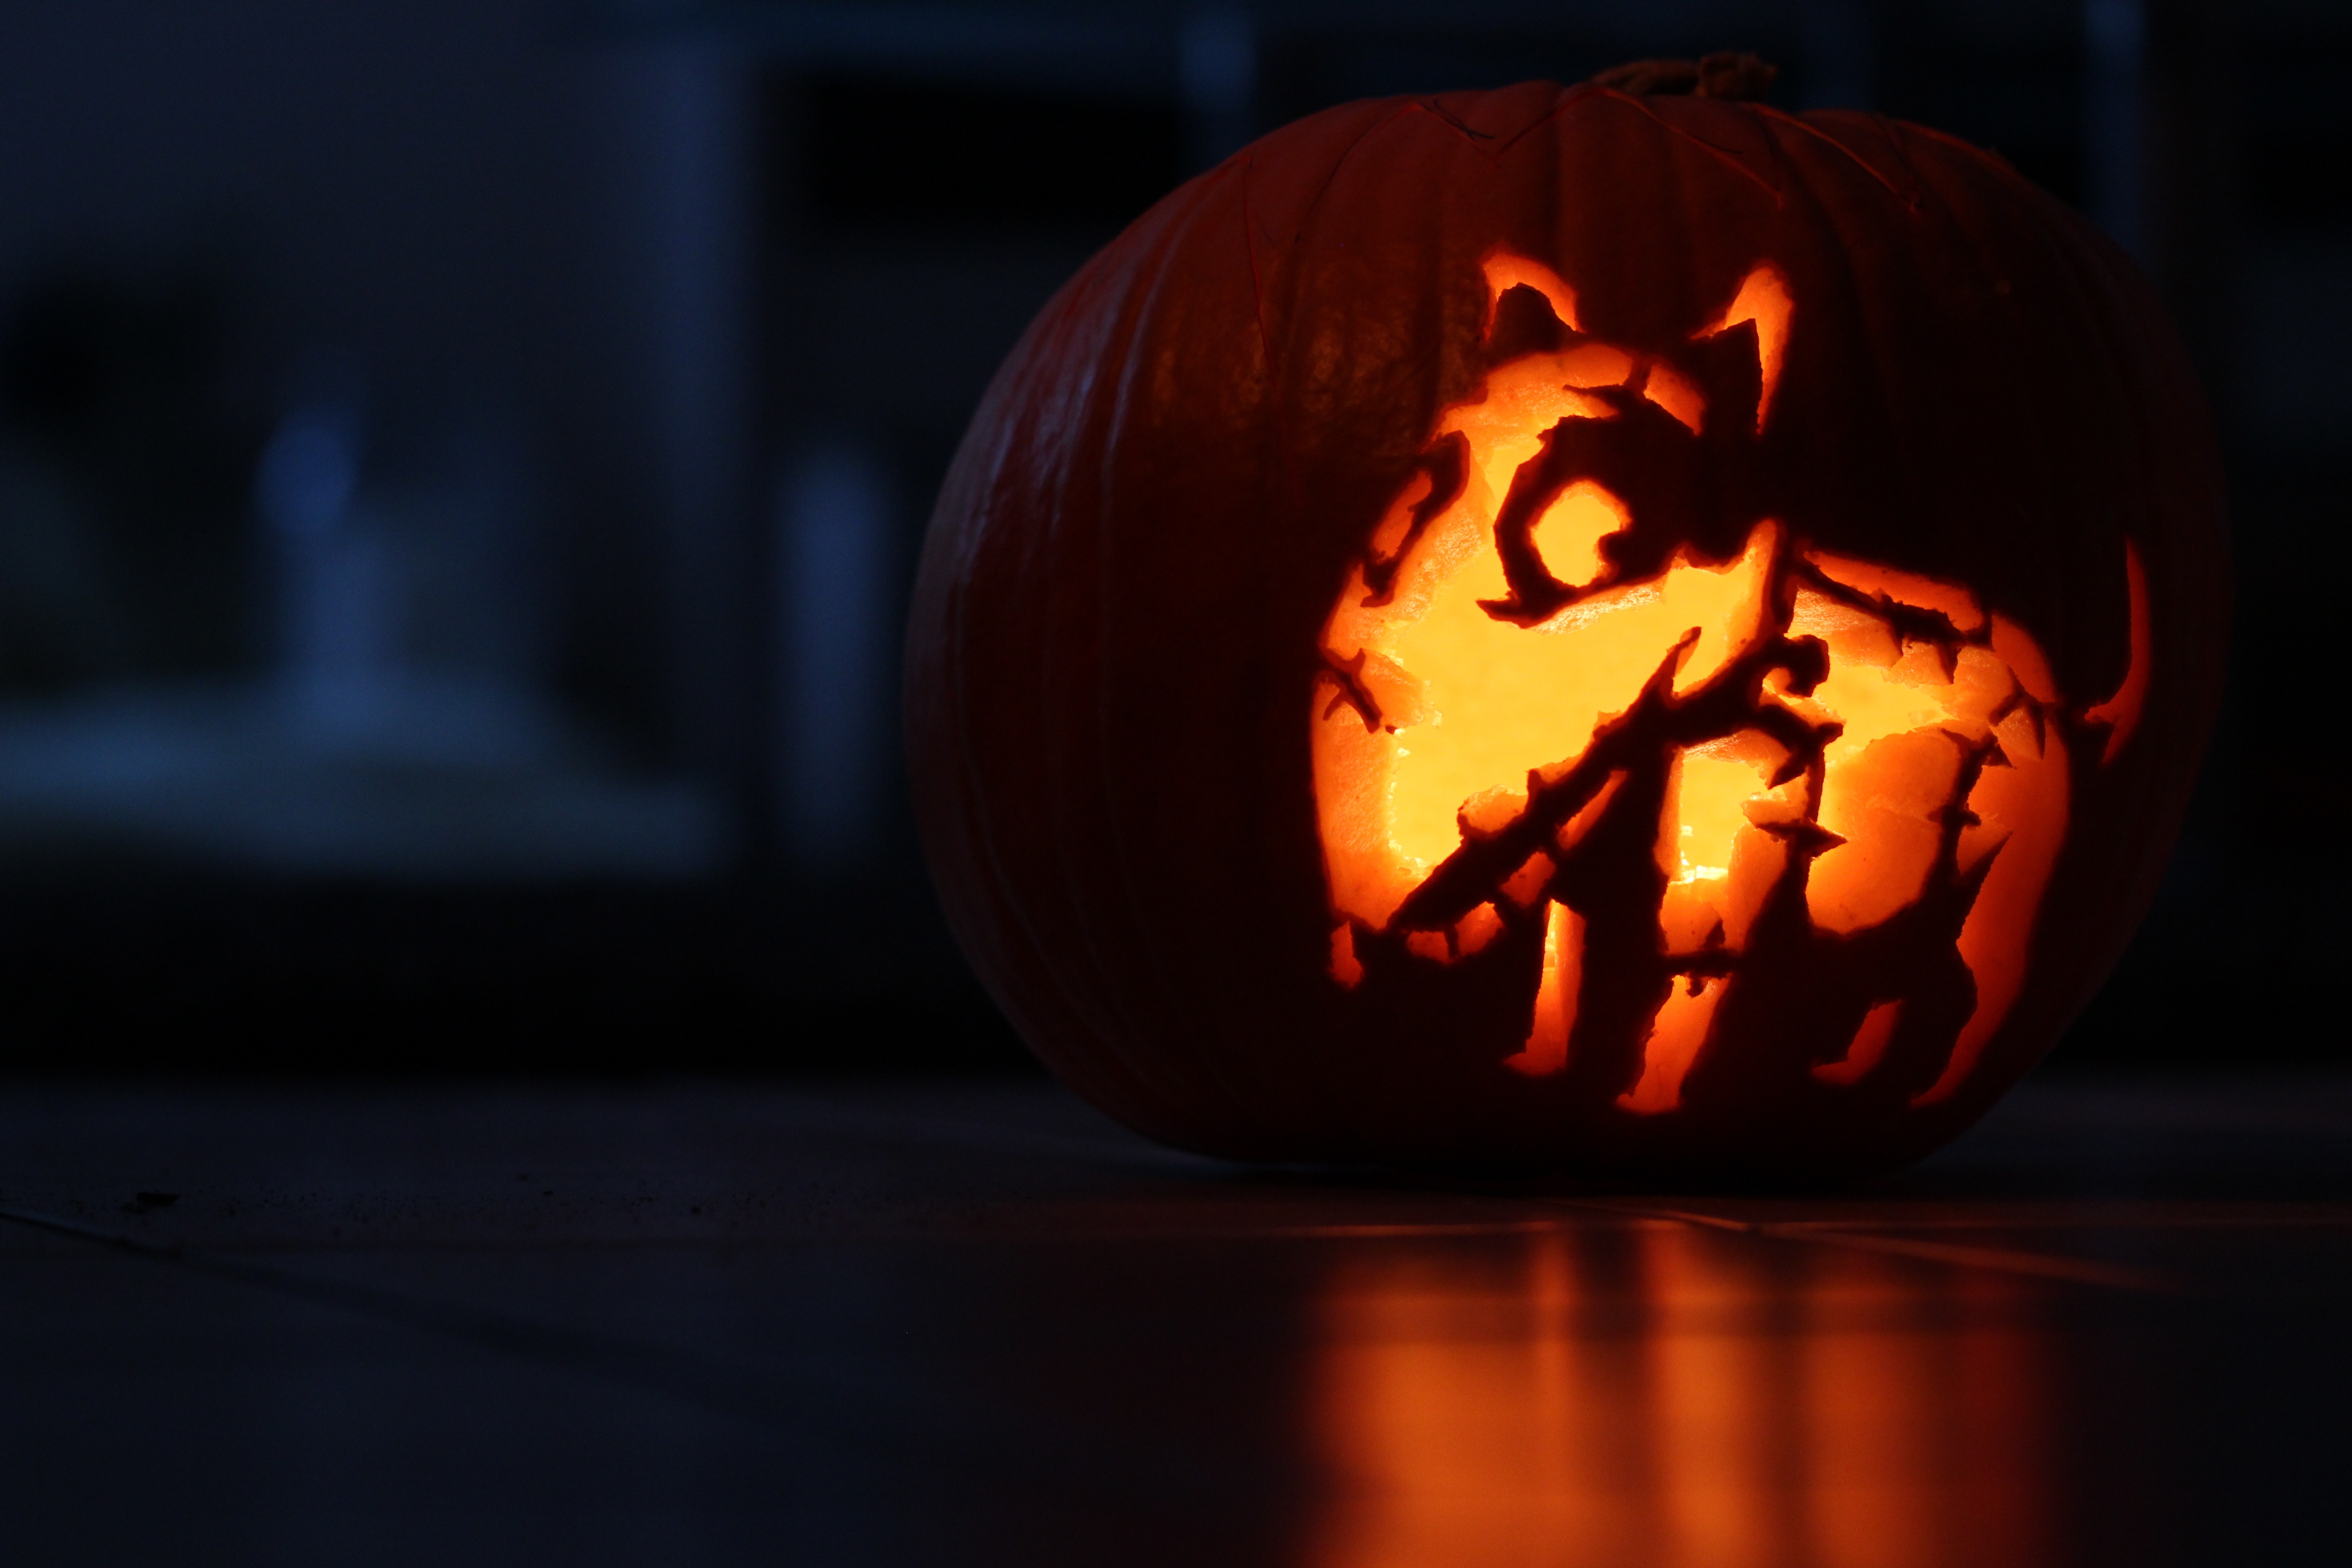
nature, light, dark, evening, decoration, orange, harvest, autumn, pumpkin, halloween, holiday, darkness, candle, gourd, jack o lantern, vegetables, bright, party, monster, creepy, welcome, ghosts, candlelight, pumpkin ghost, autumn decoration, happy halloween, pumpkins autumn, 31 october, fash, halloweenkuerbis, frankenweenie, zombie dog, sparky, hollow out, cardio sud com welcome, pumpkin face, jack o lanterns